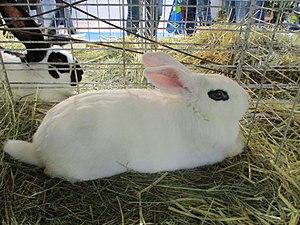
Lapin blanc de hoto au SIA 2019.
Le Blanc de Hotot est une race de lapin domestique originaire de Normandie, autour d'Hotot-en-Auge, qui se caractérise par sa coloration blanche avec l'œil cerclé de noir. De taille moyenne, cette race est issue de la sélection du lapin géant papillon français en vue d'obtenir des sujets les plus blancs possibles.